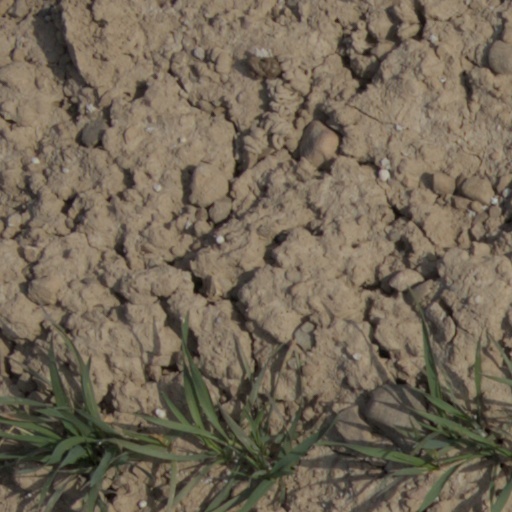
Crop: wheat